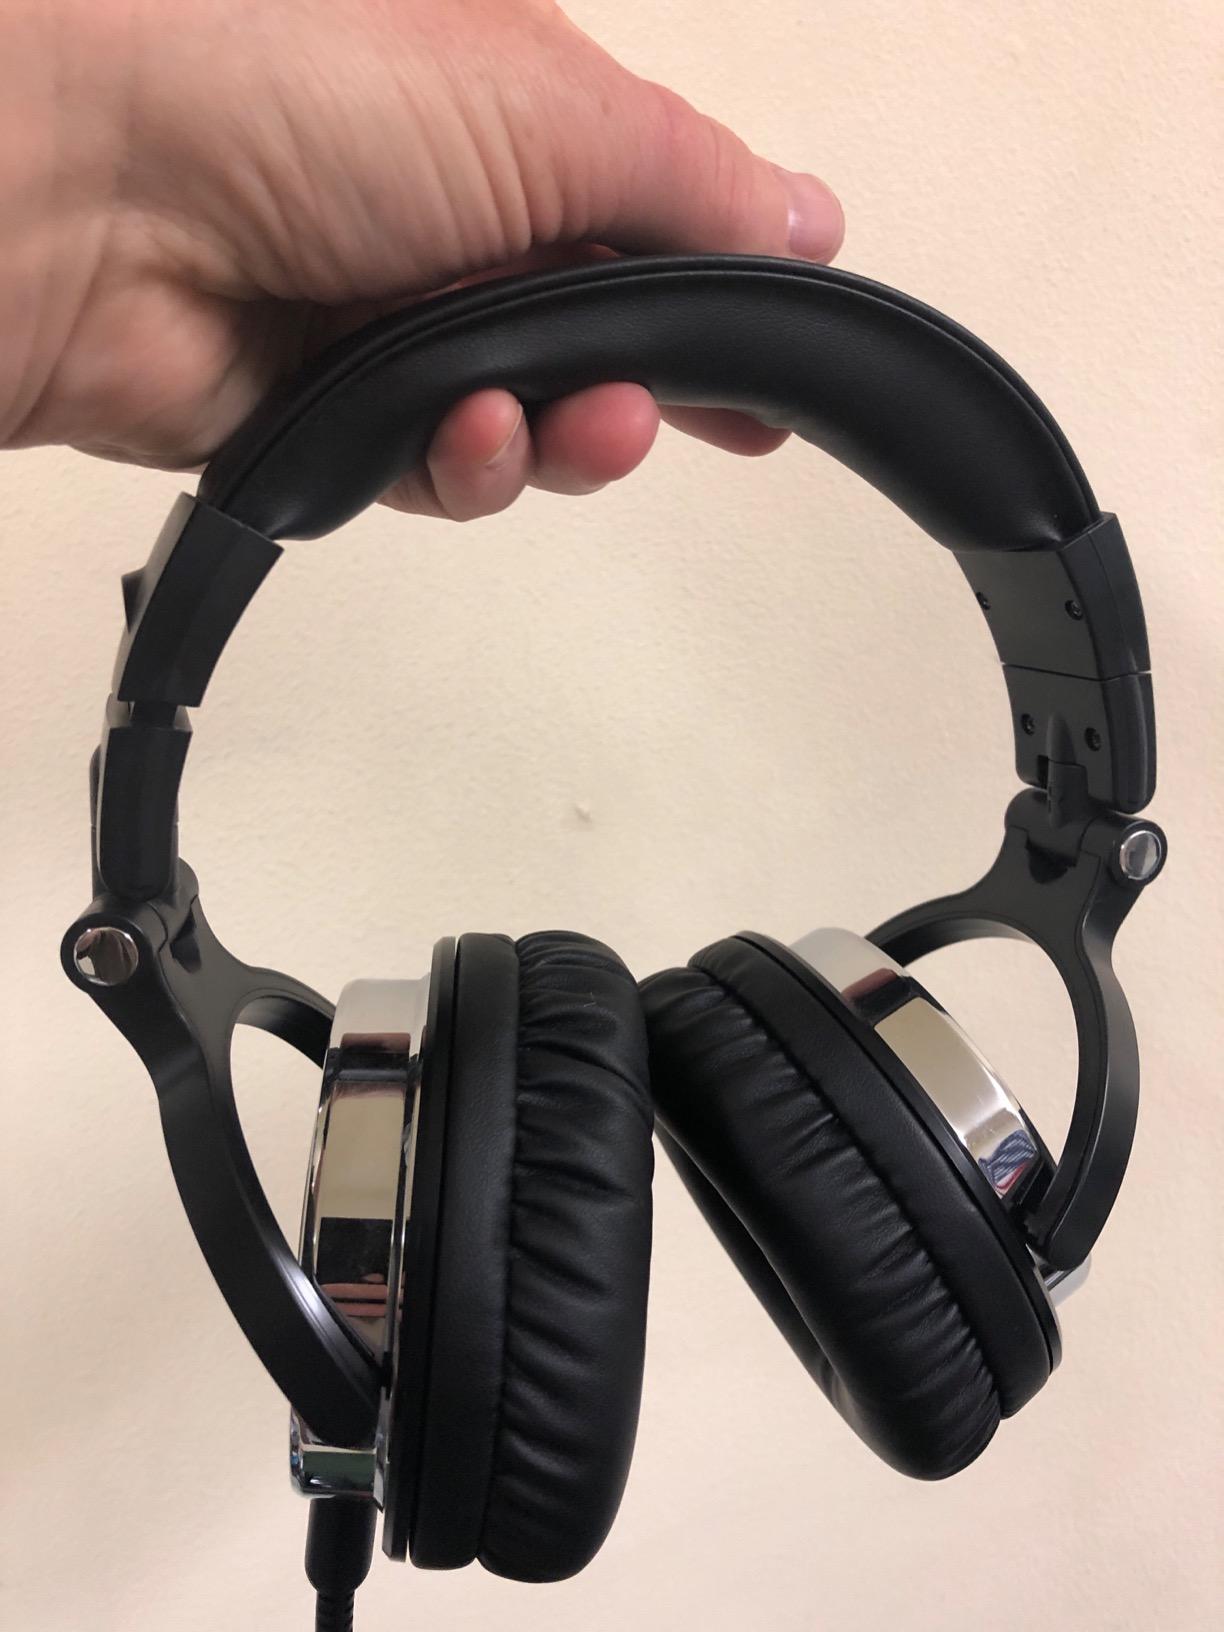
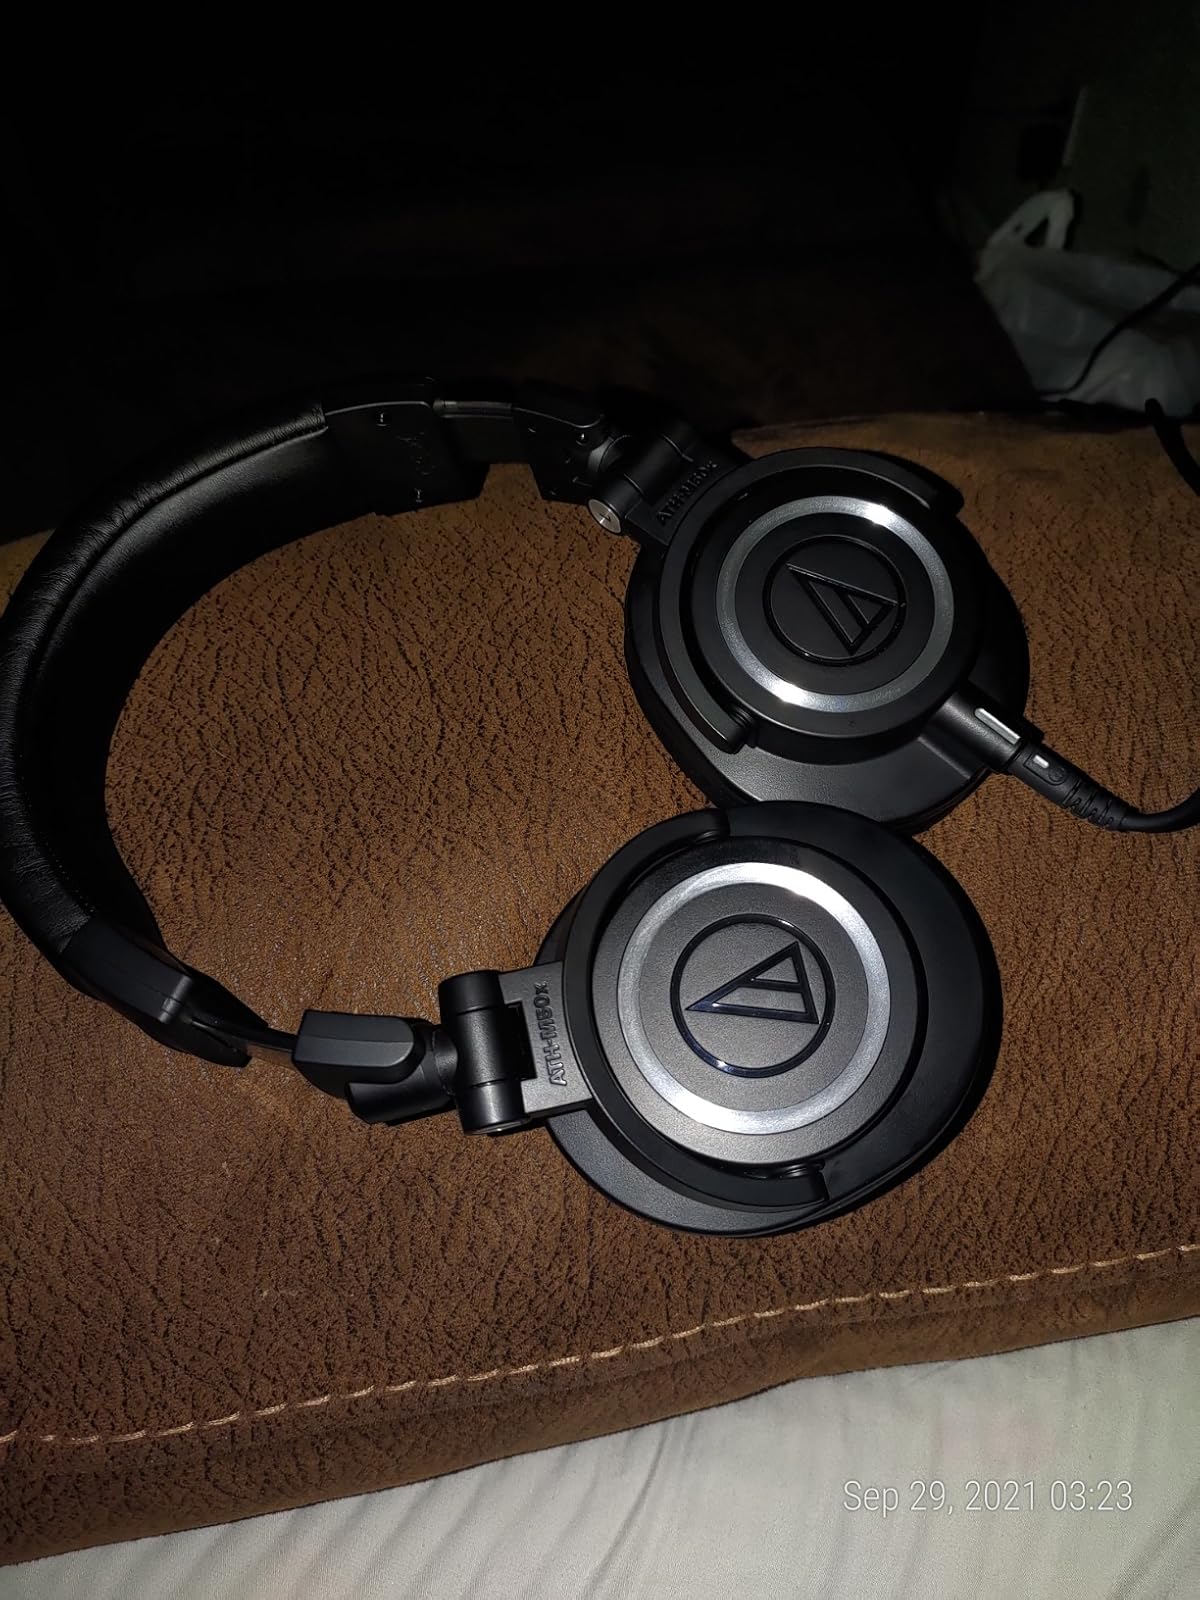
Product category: headphones
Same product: no